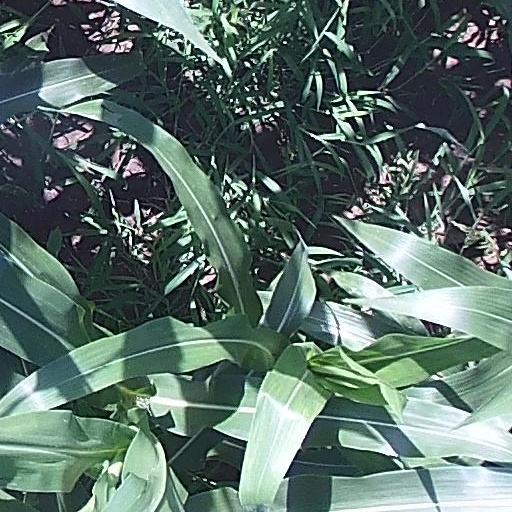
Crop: maize; corn